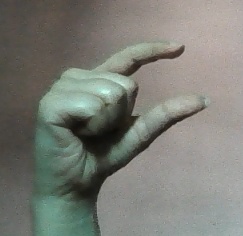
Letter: dal